Kermode and Mayo's Film Review

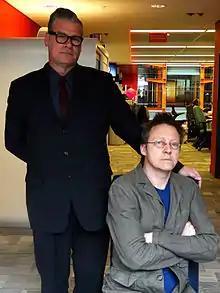
Kermode and Mayo in 2013

Kermode and Mayo first appeared together on BBC Radio 1 in the 1990s. The full programme started on Radio 5 Live in 2001, as a "short review segment" on the Friday episode of Mayo's weekday afternoon show. Upon reuniting on Radio 5 Live, their relationship continued just as it had on Radio 1, with Kermode recalling his first words may have been "another thing".